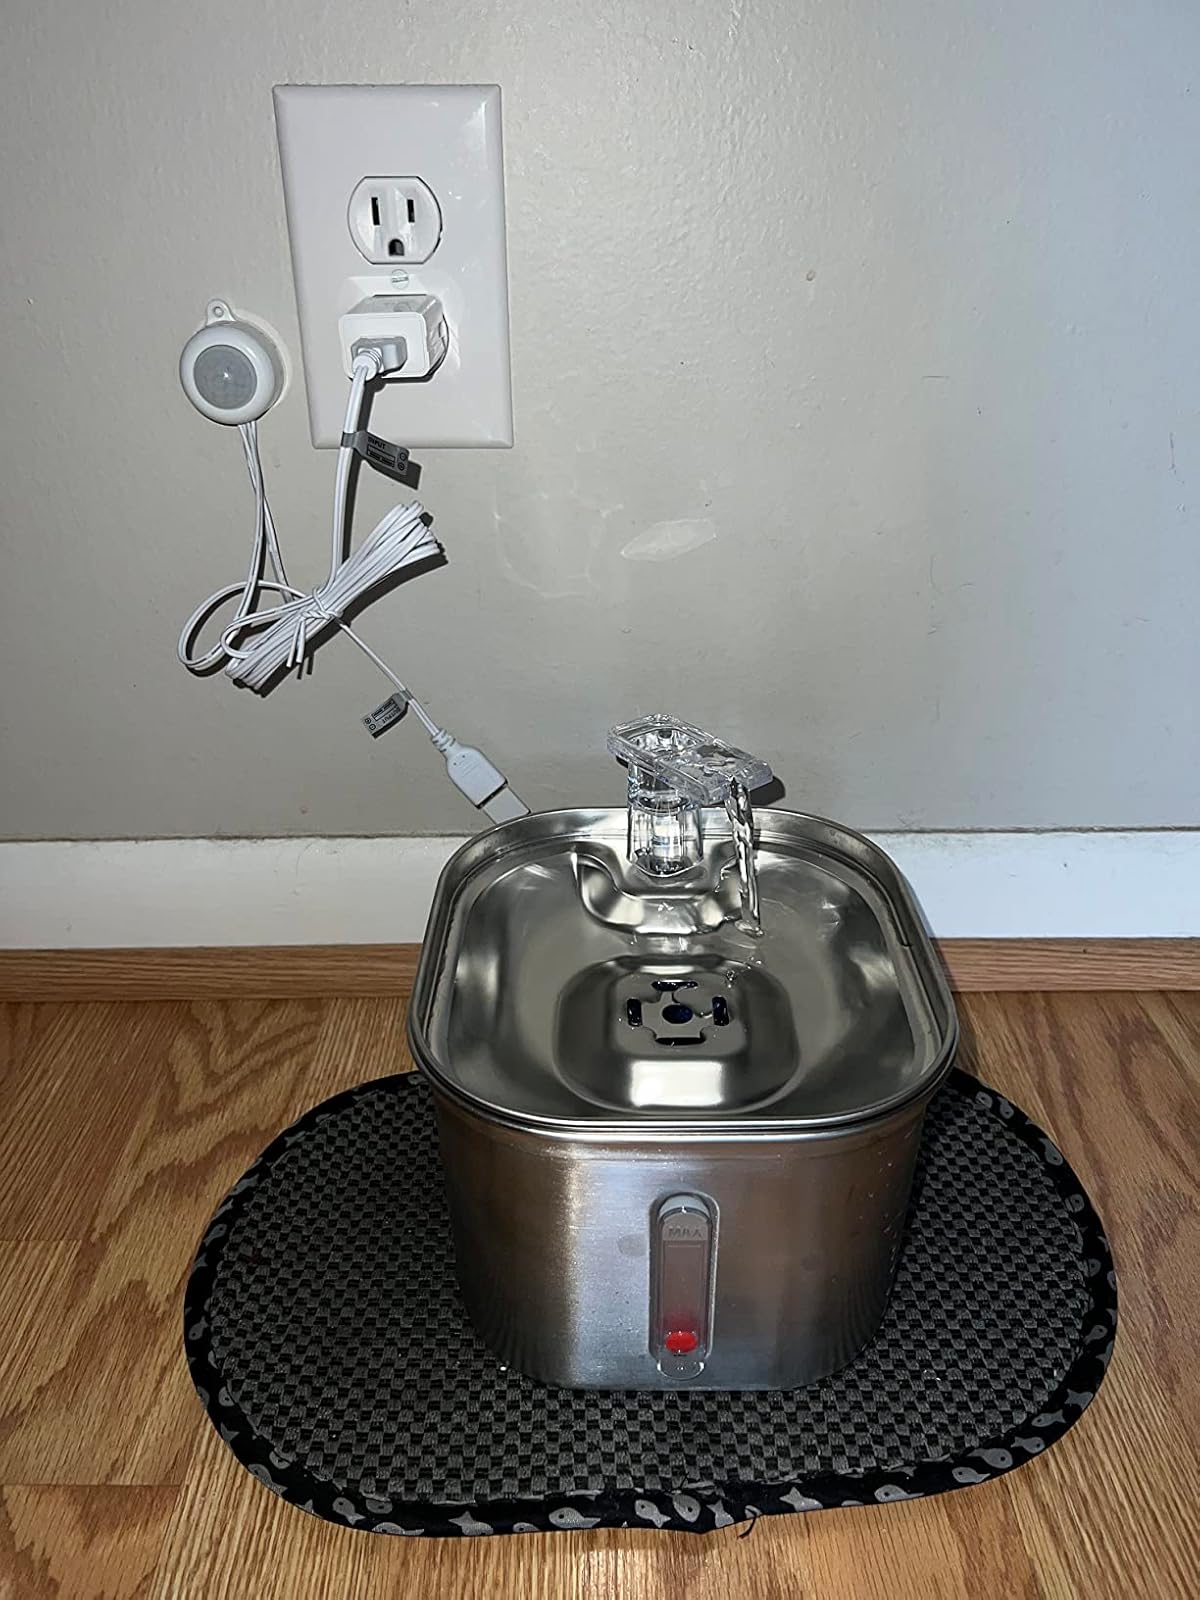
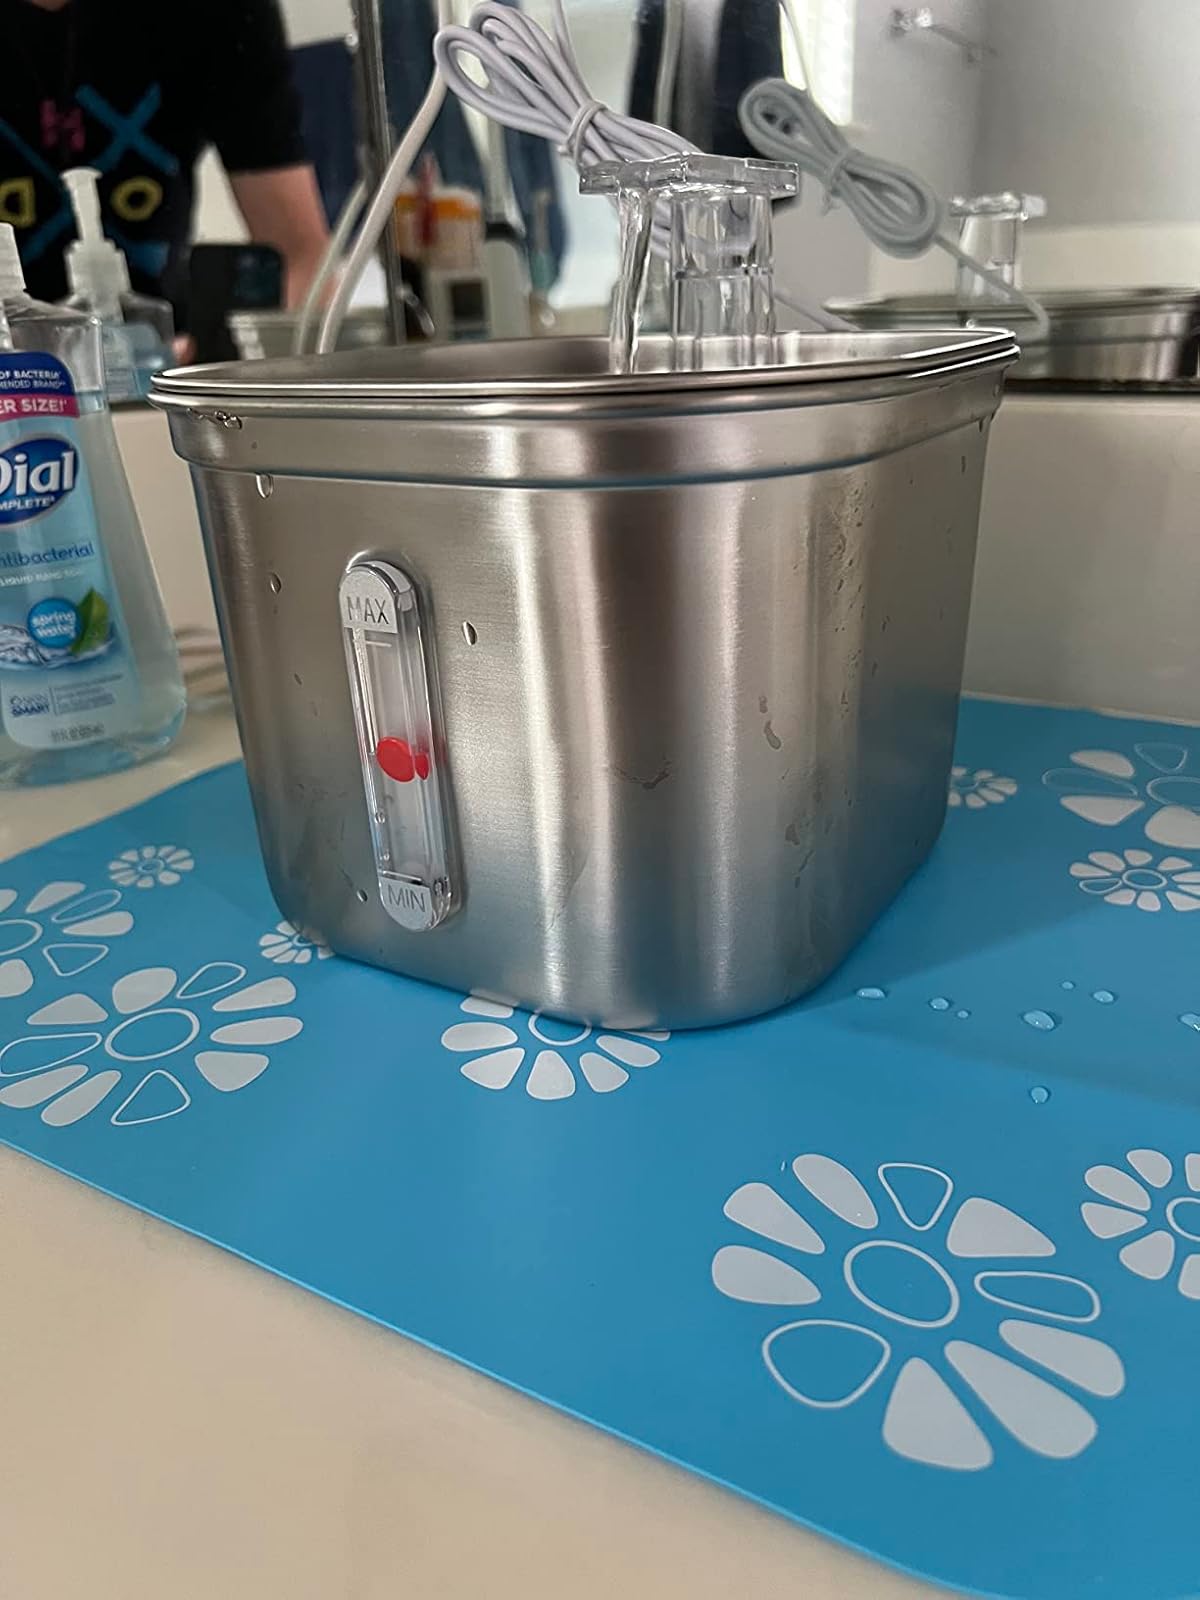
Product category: items_bowl
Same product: yes